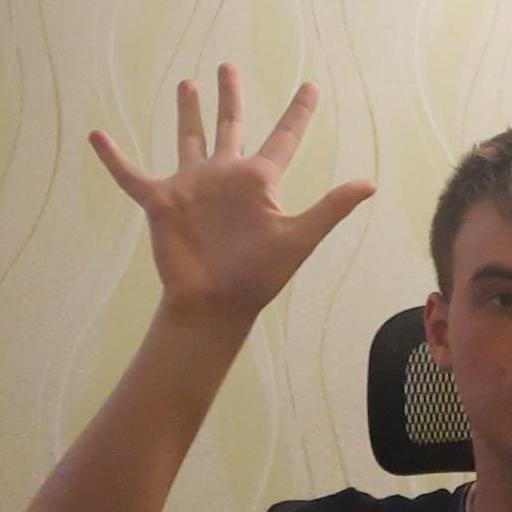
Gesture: palm